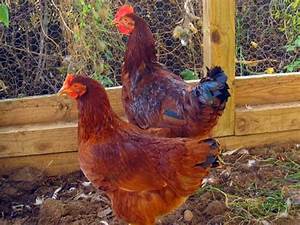
Label: chicken